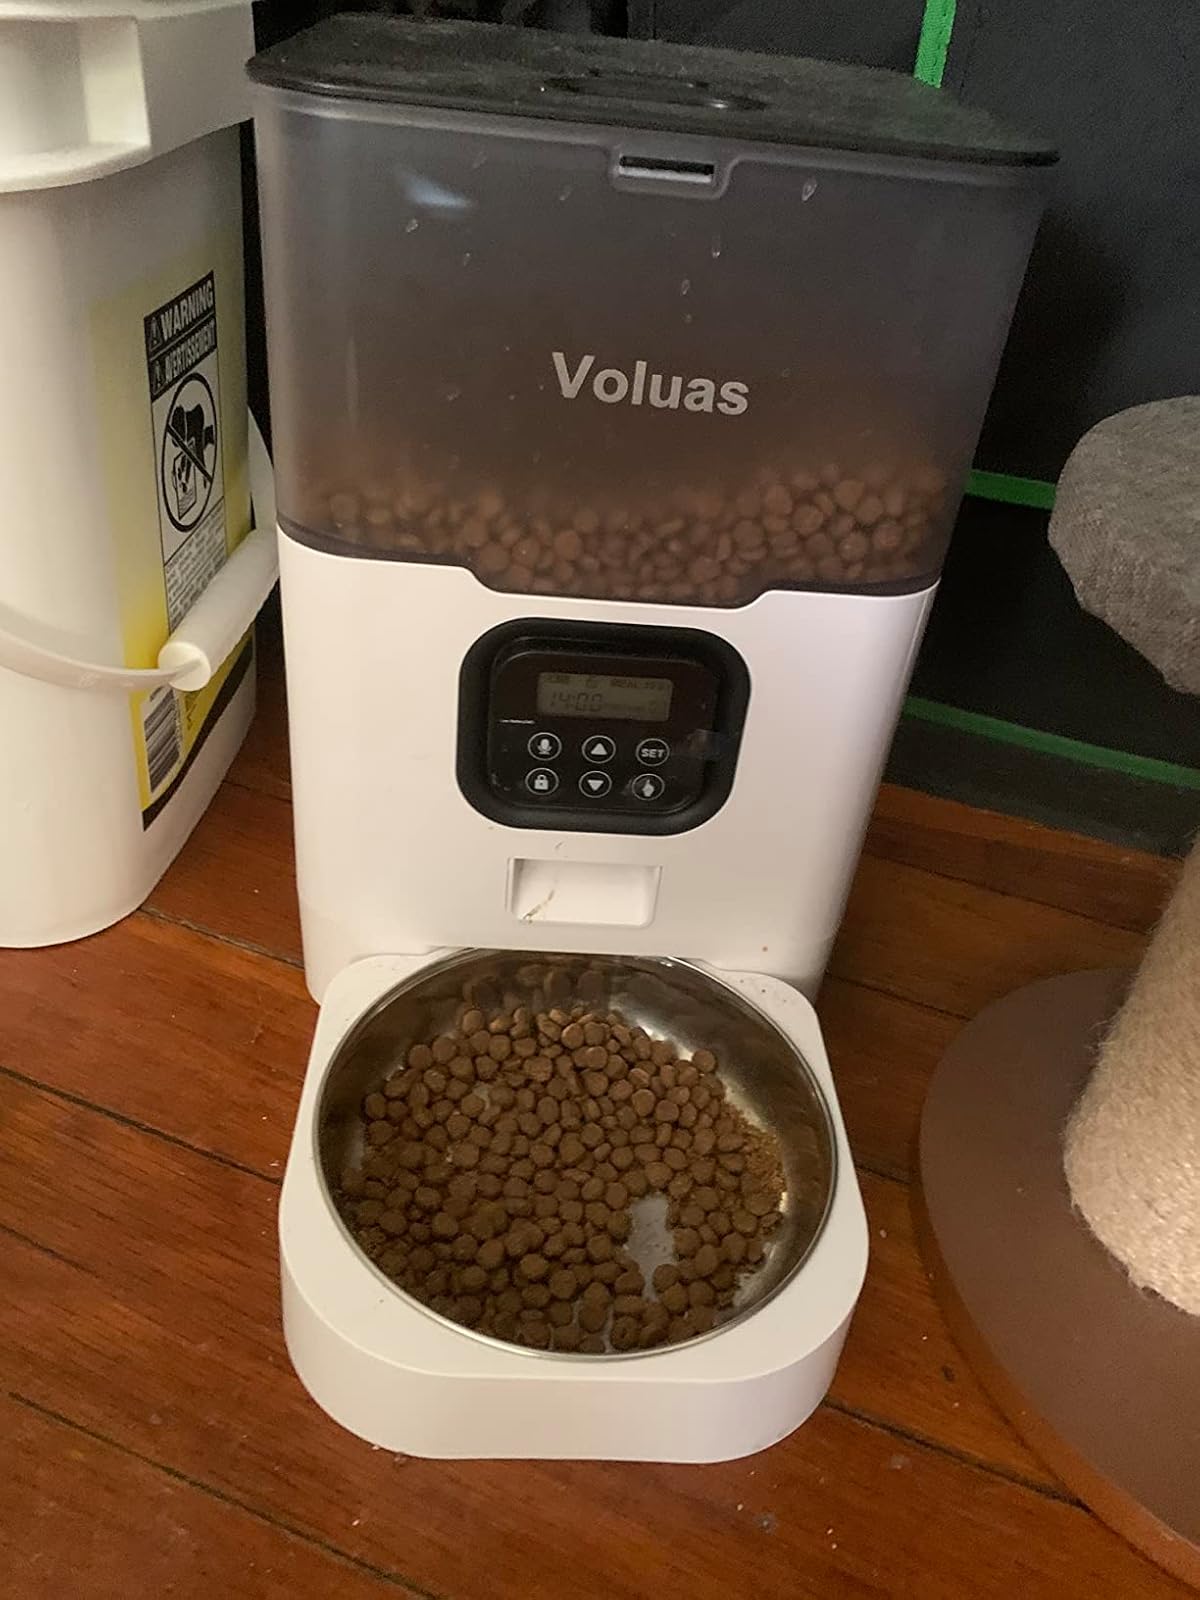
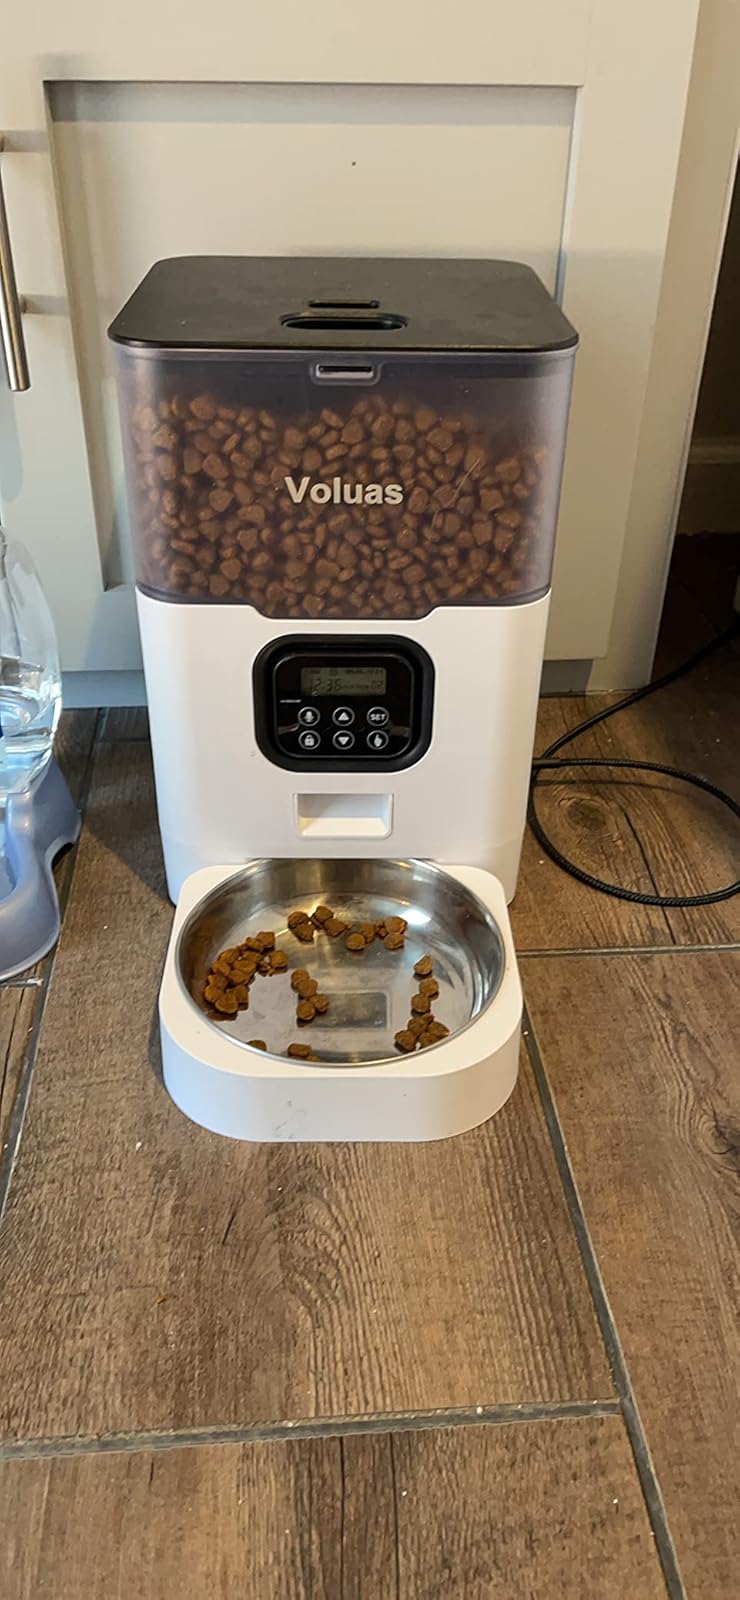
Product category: items_feeder
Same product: yes